Mehdigulu Khan Vafa

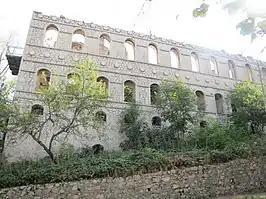
Utsmiev's Palace in Shusha

He enrolled in the military in 1871 and received a silver medal the same year "For greeting the Sovereign Emperor in Tiflis in 1871". He was later to promoted to "Praporshchik" on 9 November 1871. By 1876 he continued to the cavalry branch, assigned to a squadron. In 1877, he was put under the commander of Caucasus Military District for special assignments.